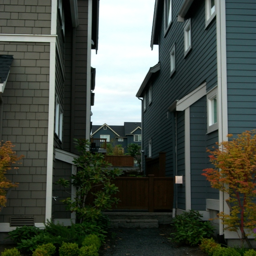
no privacy between the dwellings .